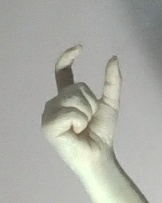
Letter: nun